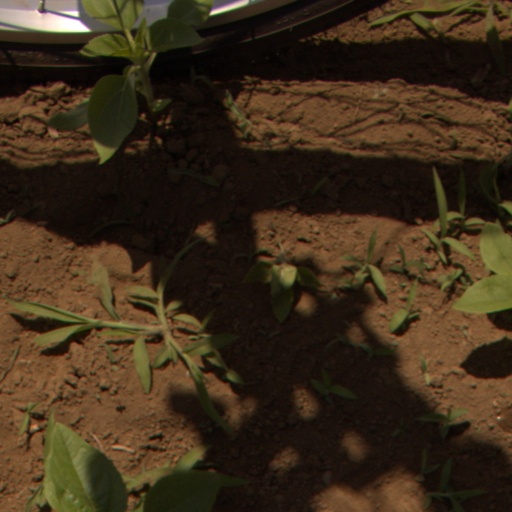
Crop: Jerusalem artichoke